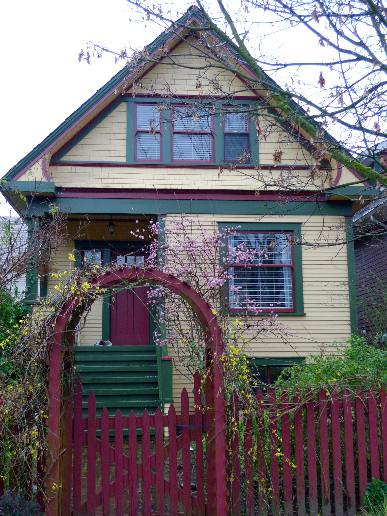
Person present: No